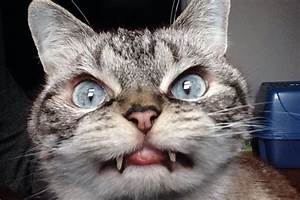
Label: cat